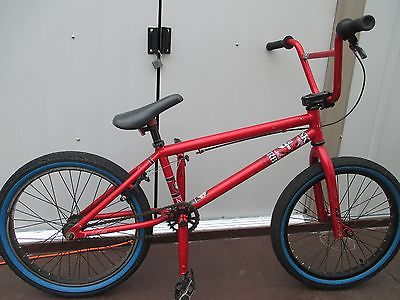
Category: bicycle